Indo-Aryan migrations

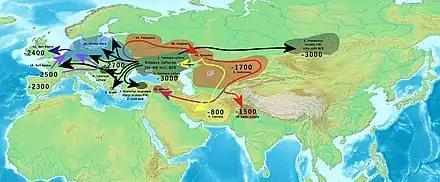
Scheme of Indo-European language dispersals from c. 4000 to 1000 BCE according to the widely held Kurgan hypothesis.– Center: Steppe cultures1 (black): Anatolian languages (archaic PIE)2 (black): Afanasievo culture (early PIE)3 (black) Yamnaya culture expansion (Pontic-Caspian steppe, Danube Valley) (late PIE)4A (black): Western Corded Ware4B-C (blue & dark blue): Bell Beaker; adopted by Indo-European speakers5A-B (red): Eastern Corded ware5C (red): Sintashta (proto-Indo-Iranian)6 (magenta): Andronovo7A (purple): Indo-Aryans (Mittani)7B (purple): Indo-Aryans (India)[NN] (dark yellow): proto-Balto-Slavic8 (grey): Greek9 (yellow):Iranians– [not drawn]: Armenian, expanding from western steppe

The Indo-Aryan migration theory is part of a larger theoretical framework. This framework explains the similarities between a wide range of contemporary and ancient languages. It combines linguistic, archaeological and anthropological research. This provides an overview of the development of Indo-European languages, and the spread of these Indo-European languages by migration and acculturation.